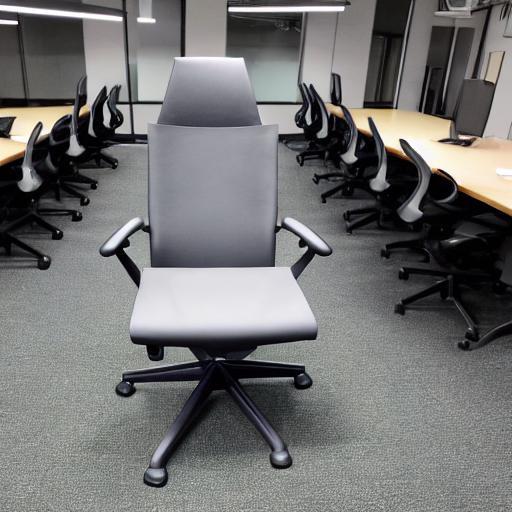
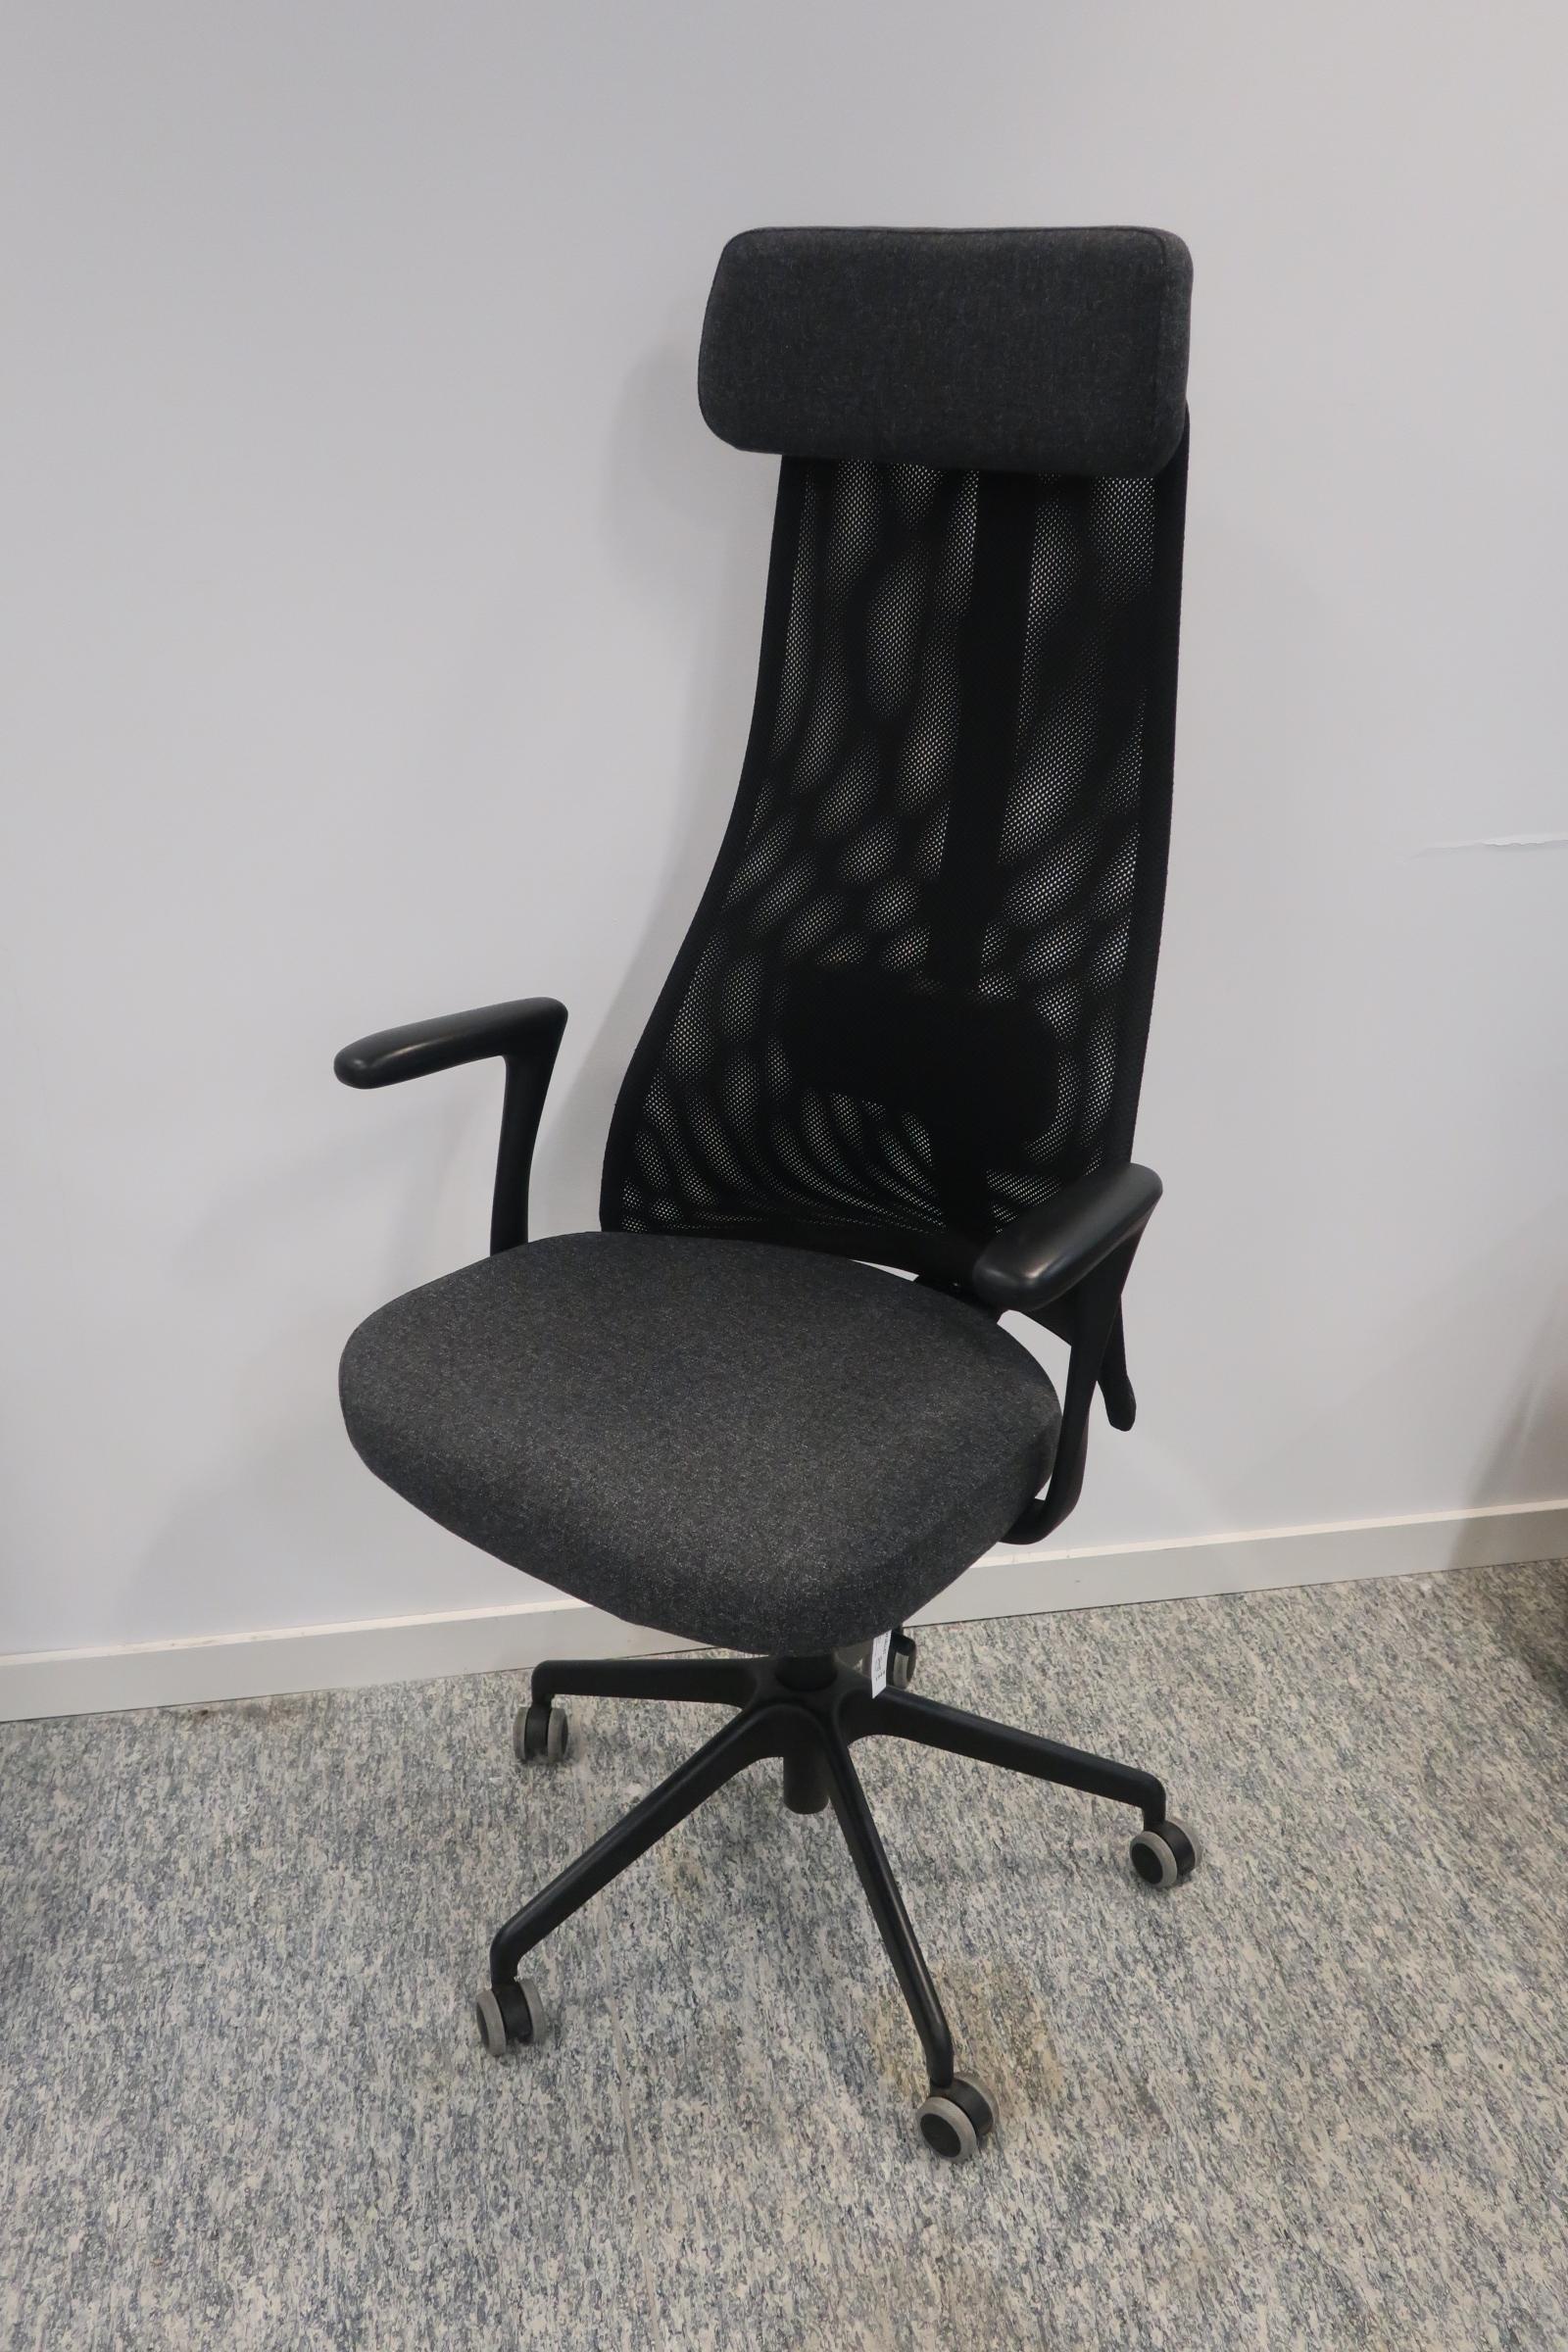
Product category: items_chair
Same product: no